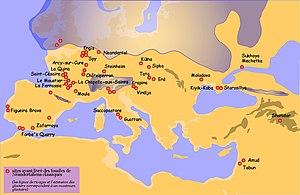
La grotte de Furninha est une grotte située sur le versant sud de la péninsule de Peniche, au Portugal. Elle donne sur la mer, entre la forteresse de Peniche et le cap Carvoeiro.